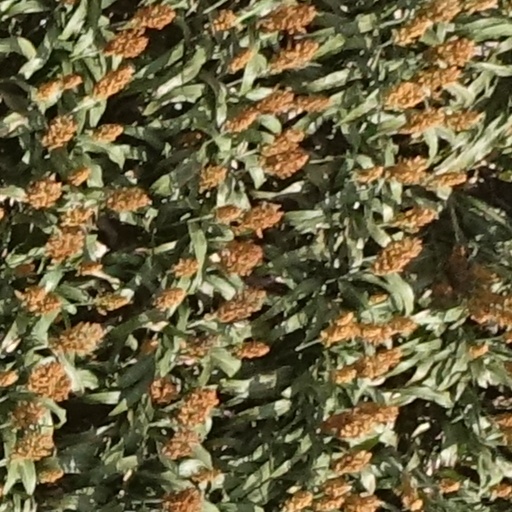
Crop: sorghum